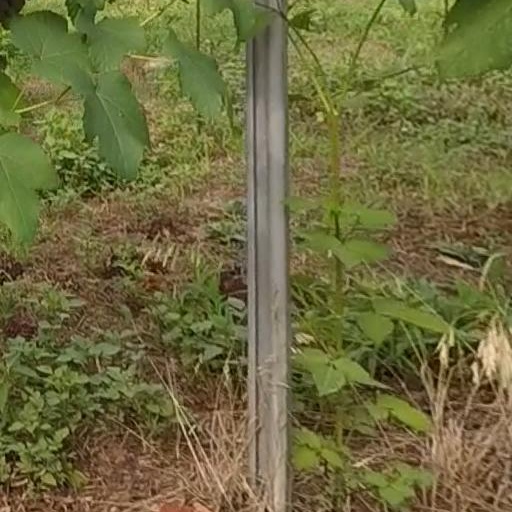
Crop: grape